Jacopo da Montagnana

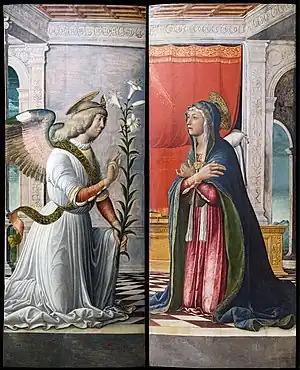
"The Archangel Gabriel and the Virgin Annunciate" Gallerie dell'Accademia Venice

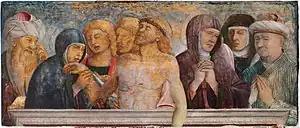
"The entombment of Christ"

Jacopo da Montagnana, also known as Jacopo Parisato (c. 1440 to 1443 in Montagnana – 20 April and 14 Agusut 1499 in Padua) was an Italian painter of the early Renaissance who was mainly active in the Padua area.